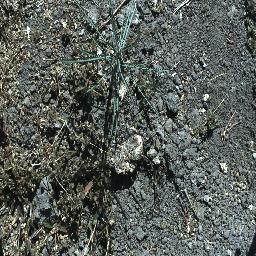
Label: parkinsonia